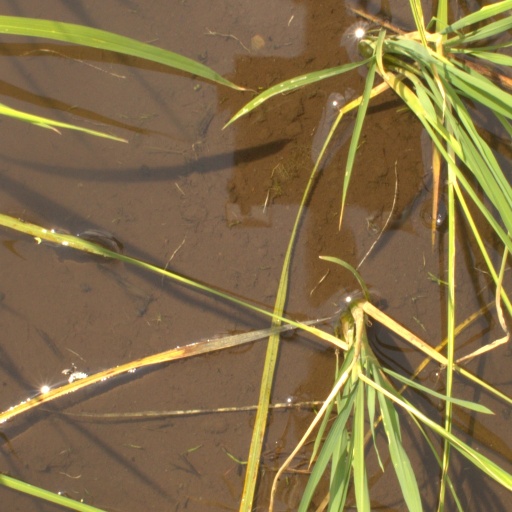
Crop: rice